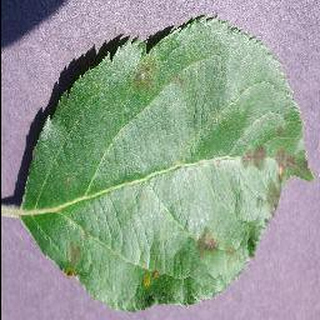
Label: apple_apple_scab